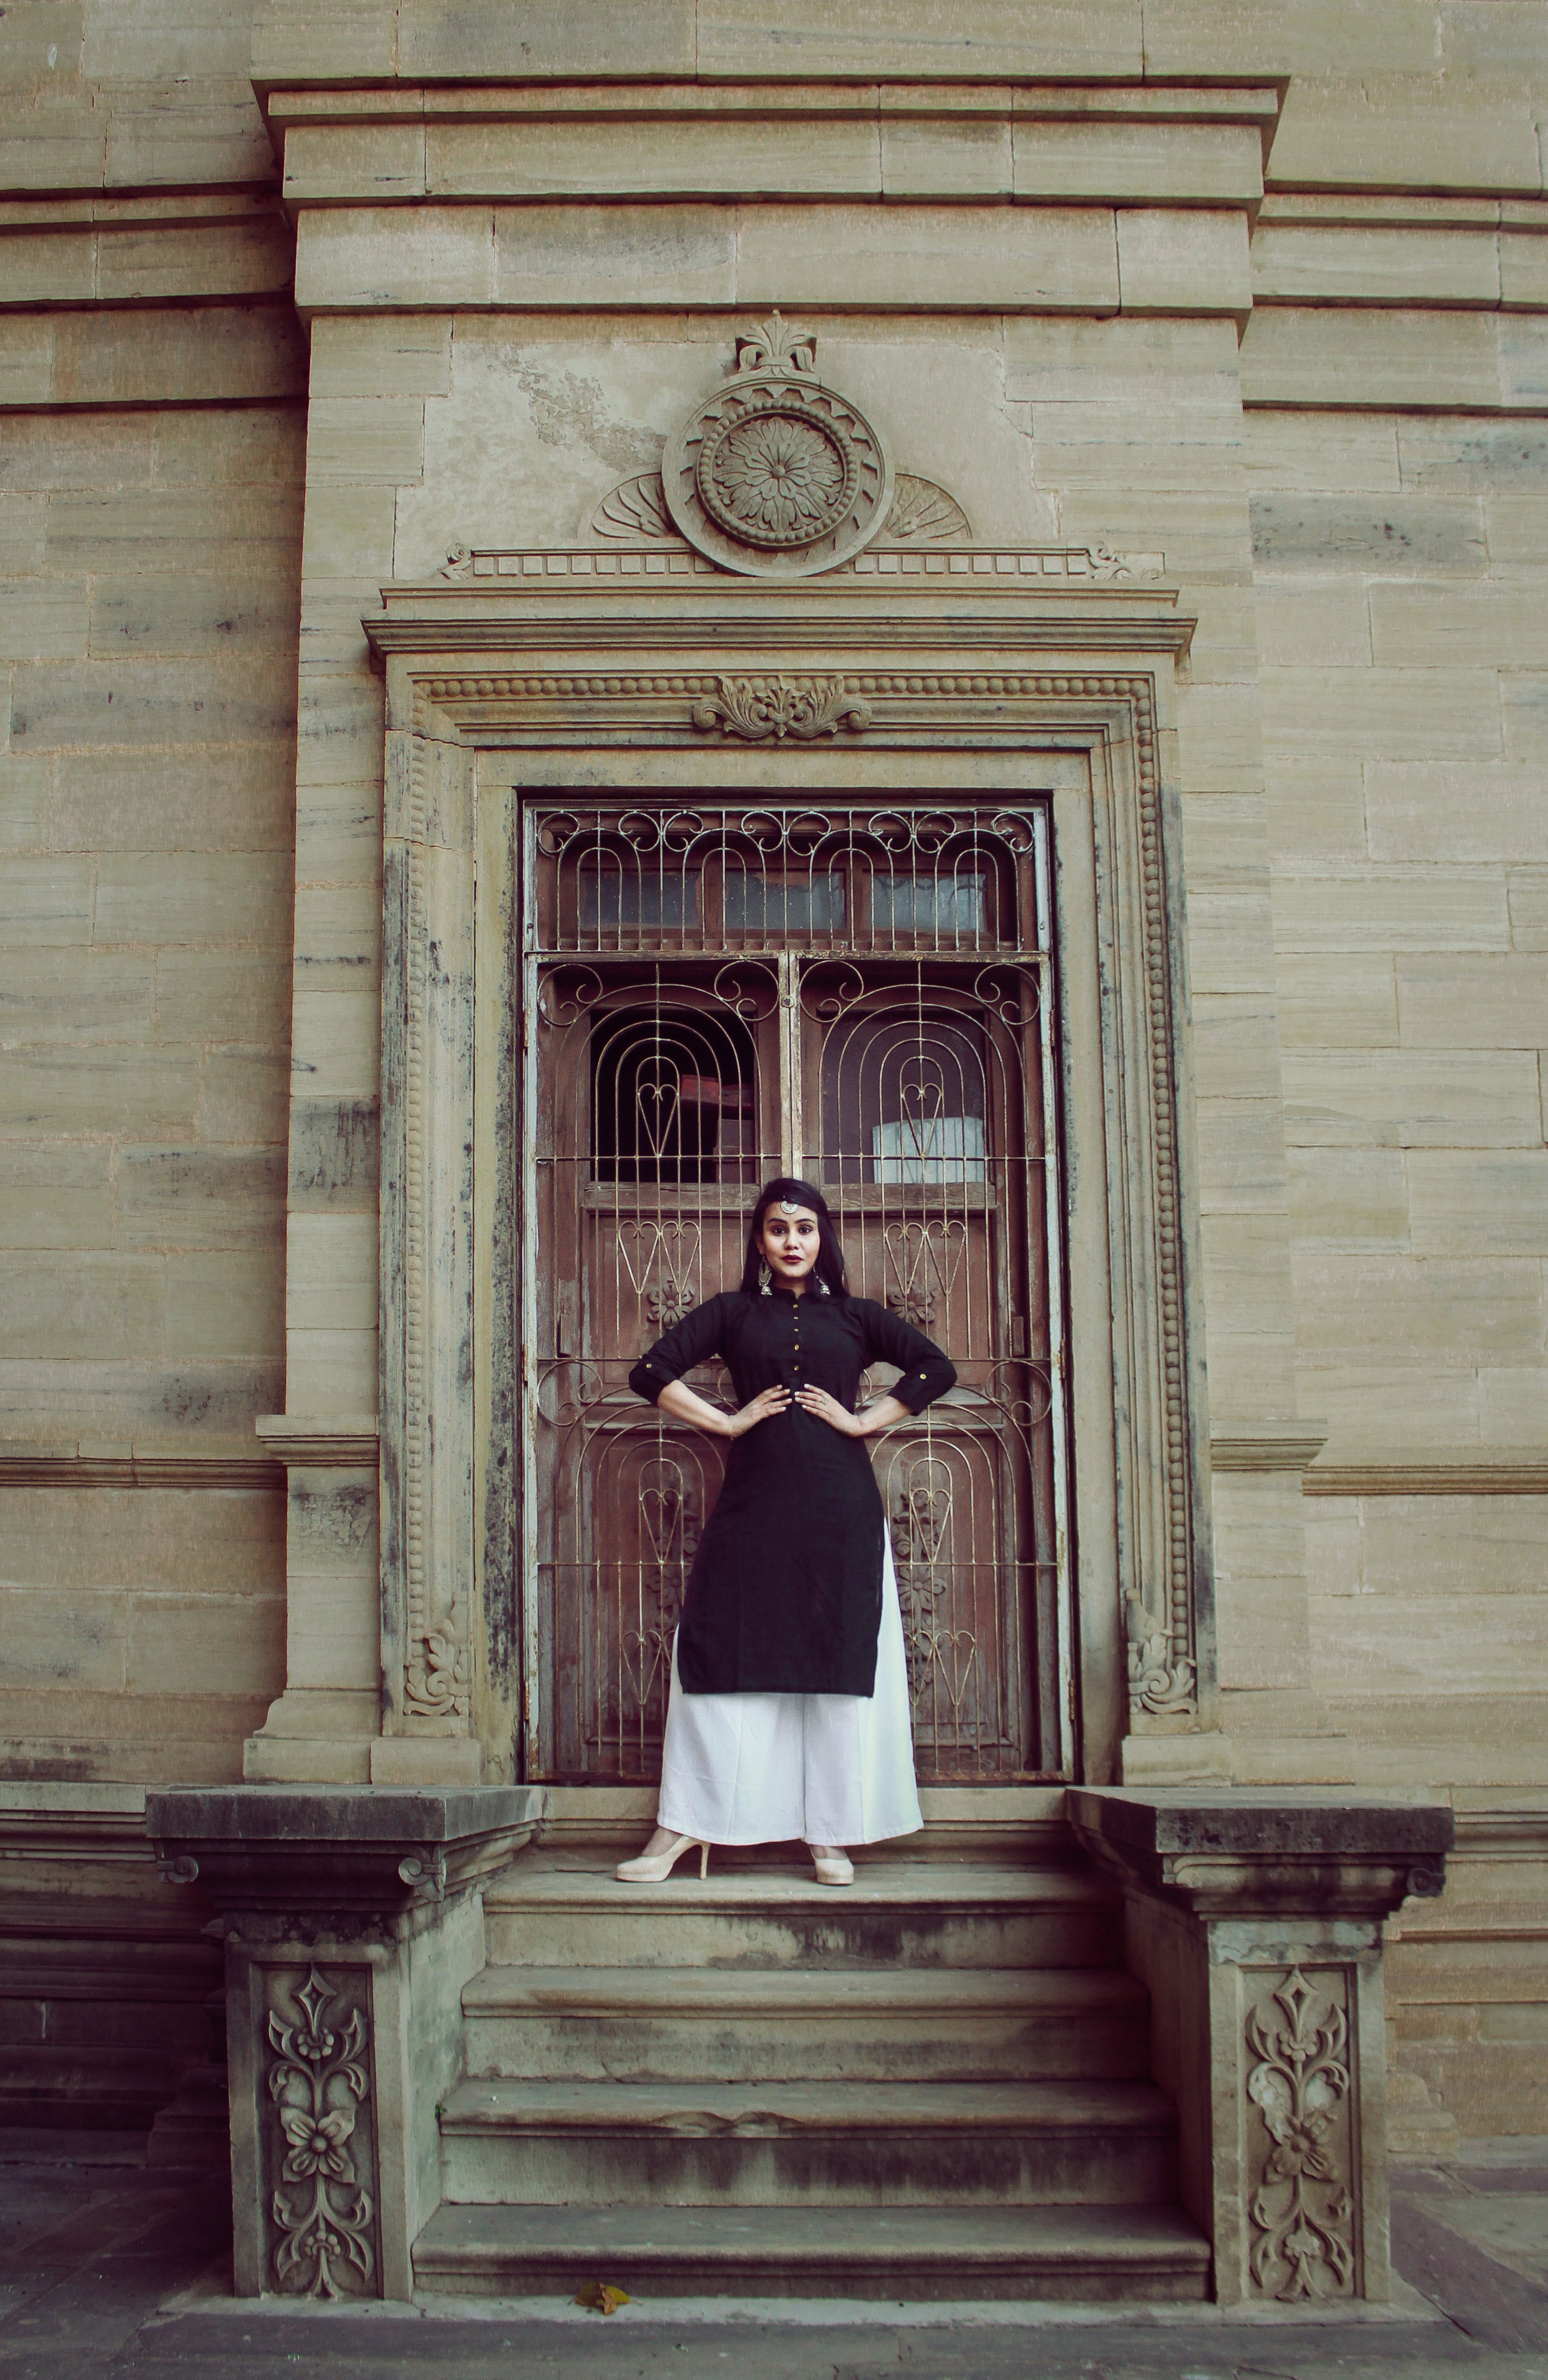
standing, architecture, headgear, window, door, column, building, art, photography, facade, dress, stock photography, visual arts, monochrome, statue, house, arch, style